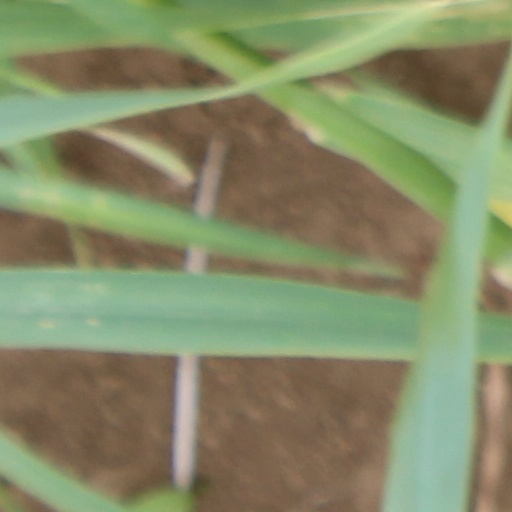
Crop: wheat